John MacTavish (British Consul)

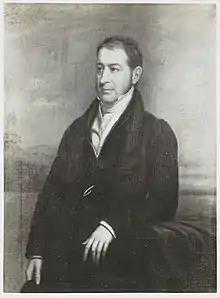

John Lovet MacTavish ( – June 21, 1852) was a Scots-Canadian heir to the North West Company and diplomat.